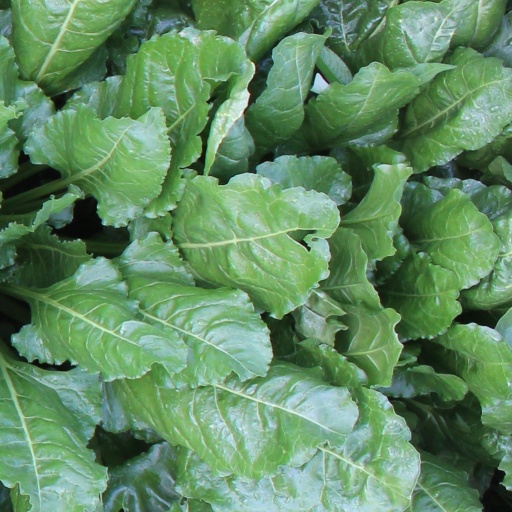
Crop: sugar beet